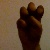
The image shows a hand gesture representing the letter 'E' in Indian Sign Language.